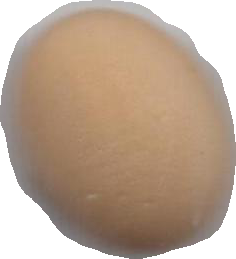
Variety: Anjasmoro